A esmorga

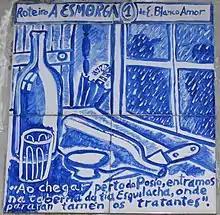
A Esmorga

A Esmorga is a novel by Galician writer Eduardo Blanco Amor from 1959. It tells about a 24-hour drinking spree of a man called "Cibrán o Castizo" and his two friends "Xanciño o Bocas" and "Aladio Milhomes", in a town called Auria, very similar to real life town Ourense. Cibrán tells his story to the police, trying to show himself in the best possible light. The day contains celebrations, fire and a visit to a brothel.